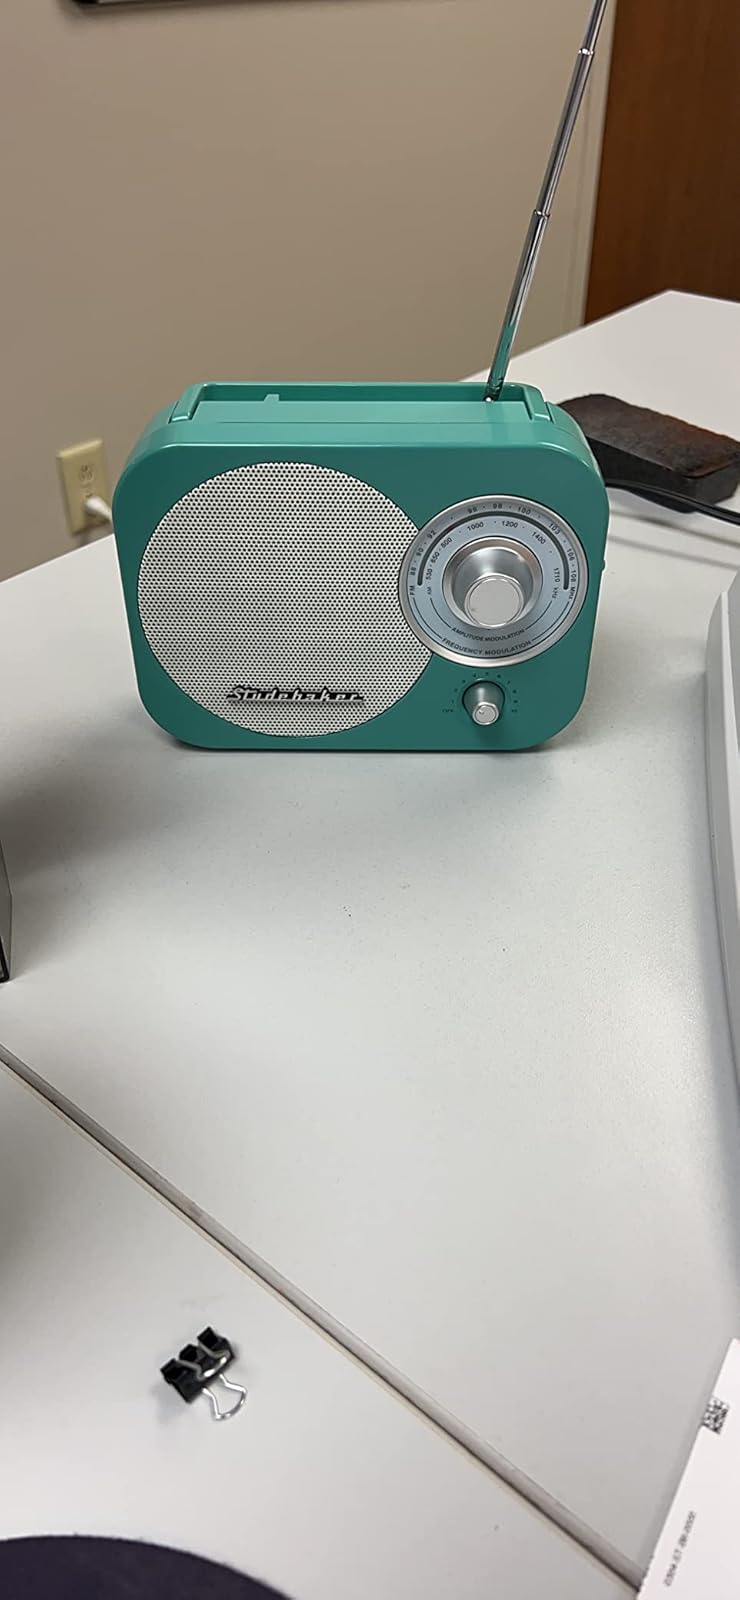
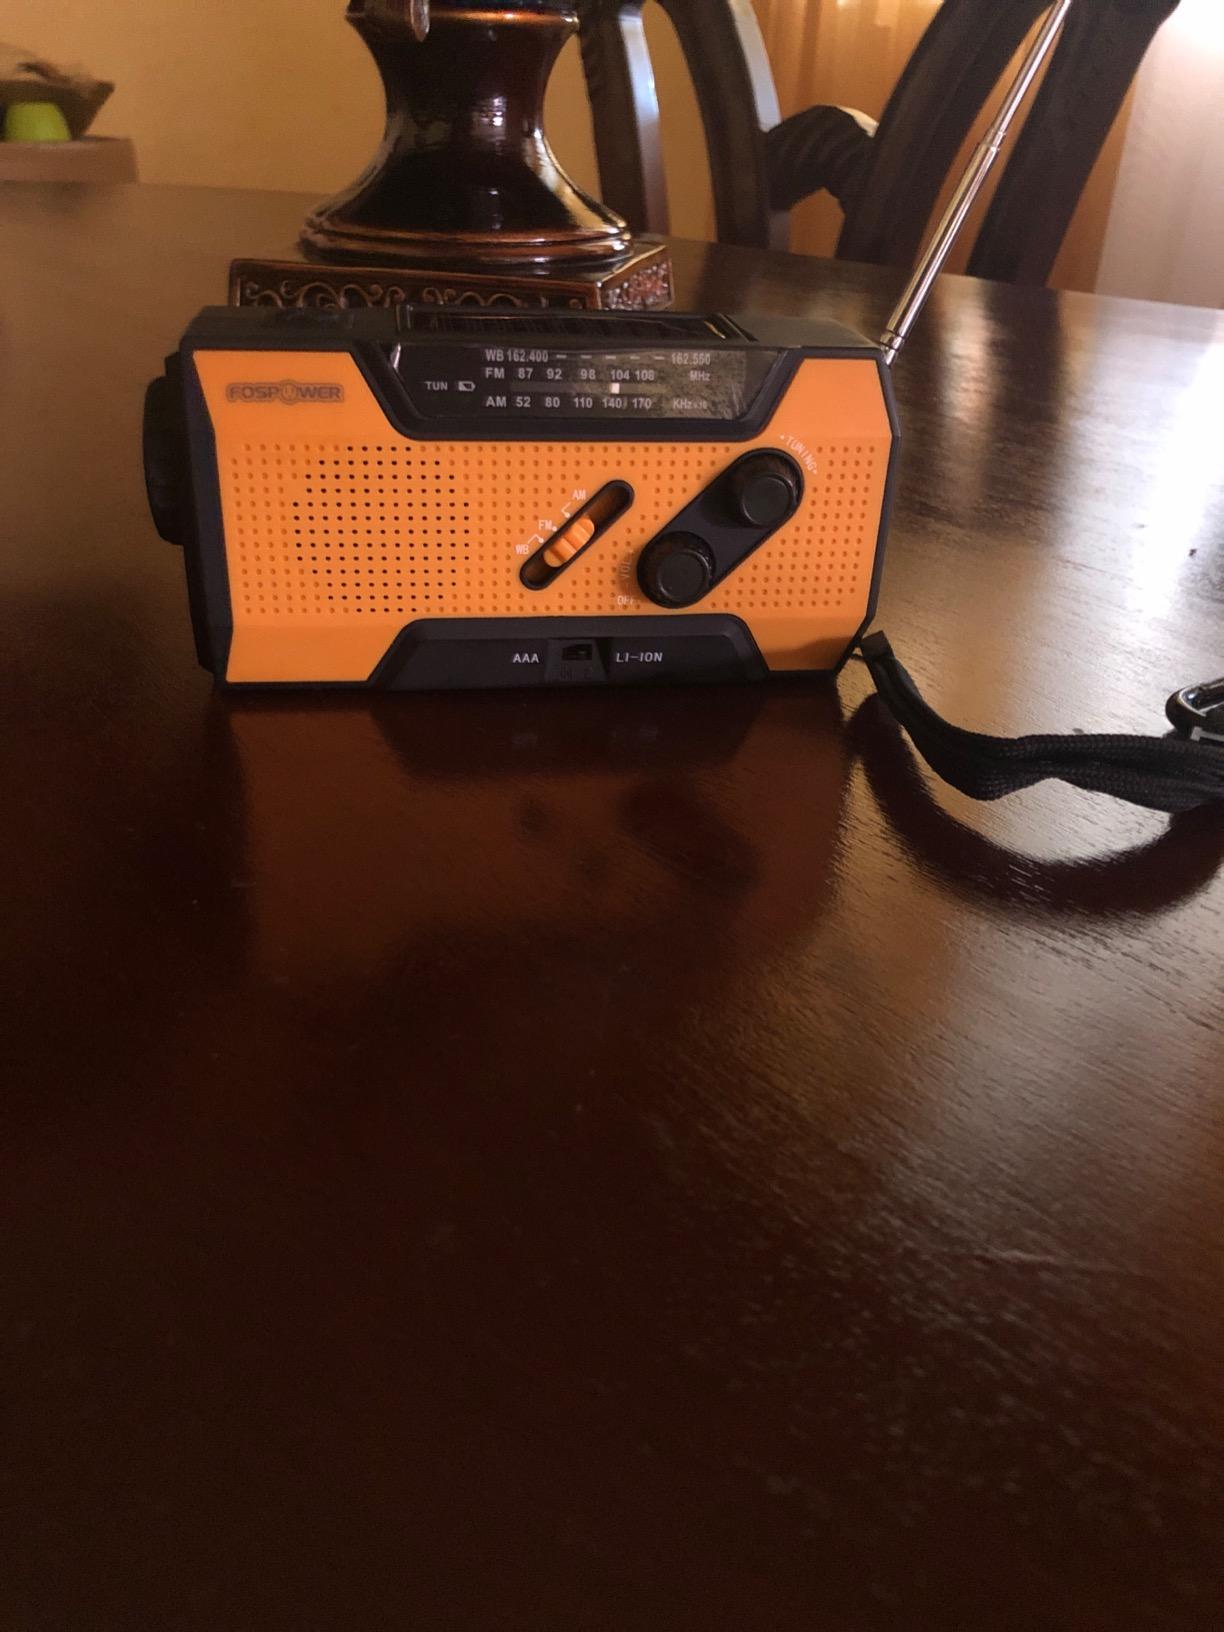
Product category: radio
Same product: no